Fossils of the Burgess Shale

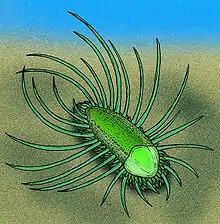
Artist's impression of "Orthrozanclus"

The discovery of "Anomalocaris" ("abnormal shrimp") has been described as a comedy of errors. The name was initially given to a fossil that looked like the rear end of a shrimp-like crustacean. Walcott classified a ring-like fossil he called "Peytoia" as a kind of jellyfish, and another poorly preserved fossil he called "Laggania" as a holothurian (sea cucumber). After many plot twists, Derek Briggs started dissecting another ill-defined fossil in very thin slices and found a pair of "Anomalocaris"-like structures on one end of a specimen of "Laggania", which also had a specimen of "Peytoia" attached just behind those of "Anomalocaris". After dissecting more specimens and finding similar configurations, Briggs and Whittington concluded that the whole assemblage represented a single animal, which was named "Anomalocaris" because that was the earliest name assigned to any of its parts. This animal's body was fragile and usually disintegrated before it could be fossilized. But the complete animal had tough grasping appendages ("Anomalocaris"), a tough, ring-like mouth with teeth on the inner edge ("Peytoia") and a long, segmented body ("Laggania") with flaps on the sides that enabled it to swim with a Mexican wave motion, and perhaps to turn quickly by putting the flaps on one side into reverse. This monster was over long without frontal appendages and tail fan, when other animals were only a few inches at most. Nedin suggested in 1999 that the animal was capable of taking heavily armored trilobites apart, possibly by grabbing one end of their prey in their jaws while using their appendages to quickly rock the other end of the animal back and forth, causing the prey's exoskeleton to rupture and allowing the predator to access its innards. In 2009 Hagadorn found that anomalocarid mouthparts showed little wear, which suggests they did not come into regular contact with mineralised trilobite shells. Computer modeling of the "Anomalocaris" mouthparts suggests they were in fact better suited to sucking on smaller, soft-bodied organisms. Although Whittington and Briggs concluded that "Anomalocaris" did not fit into any known phylum, research since the 1990s has concluded that it was closely related to "Opabinia" and to the ancestors of arthropods. In 2009 a fossil named "Schinderhannes bartelsi", an apparent relative of "Anomalocaris", was found in the Early Devonian period, about 100 million years later than the Burgess Shale.